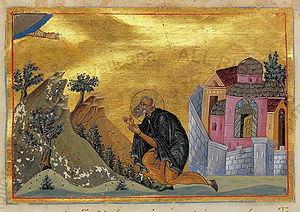
Jean le Silenciaire ou l'Hésychaste, est un évêque de Colonie en Arménie.